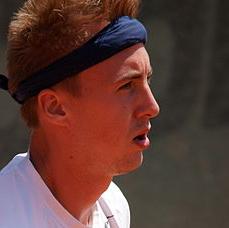
Age: 24